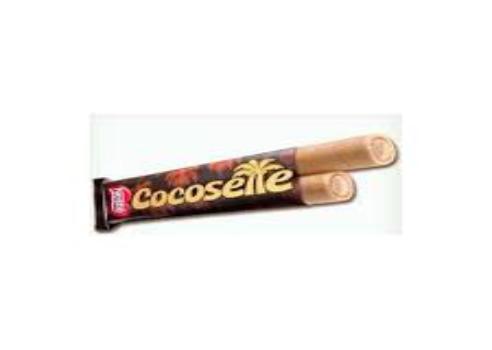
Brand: Cocosette
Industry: Food